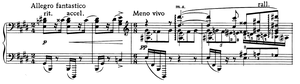
La 5ᵉ sonate op. 53 est une sonate du pianiste et compositeur russe Alexandre Scriabine. Composée peu après son poème de l'extase en 1907, la 5ᵉ sonate ne comporte qu'un seul mouvement. Son exécution dure à peu près dix minutes. Scriabine rompt définitivement avec la forme classique de la sonate, et se trouve aux frontières de l'atonalisme, mettant en avant les harmonies, les couleurs et le rythme. Les glissements chromatiques, les envols, la frénésie sont très caractéristiques de Scriabine. L'œuvre est créée le 18 novembre 1908 à Moscou par le pianiste Mark Meitschik.